The Merchant Kalashnikov

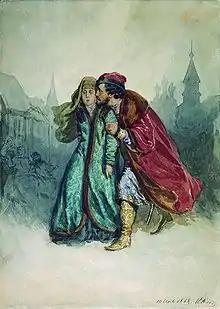
"The Merchant Kalashnikov". Watercolour by Ilya Repin (1868)

The Merchant Kalashnikov is a three-act opera by Anton Rubinstein, with a libretto by . It is based on the 1837 narrative poem "The Song of the Merchant Kalashnikov" by Mikhail Lermontov.